Narita Station

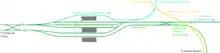
Platform layout diagram

Narita Station has a single side platform and two island platforms, connected to the station building though footbridges to a common concourse. Track 4 is not served by a platform, and is used by non-stop "Narita Express" and "Ayame" limited express services. The station used to have a "Midori no Madoguchi" staffed ticket office.